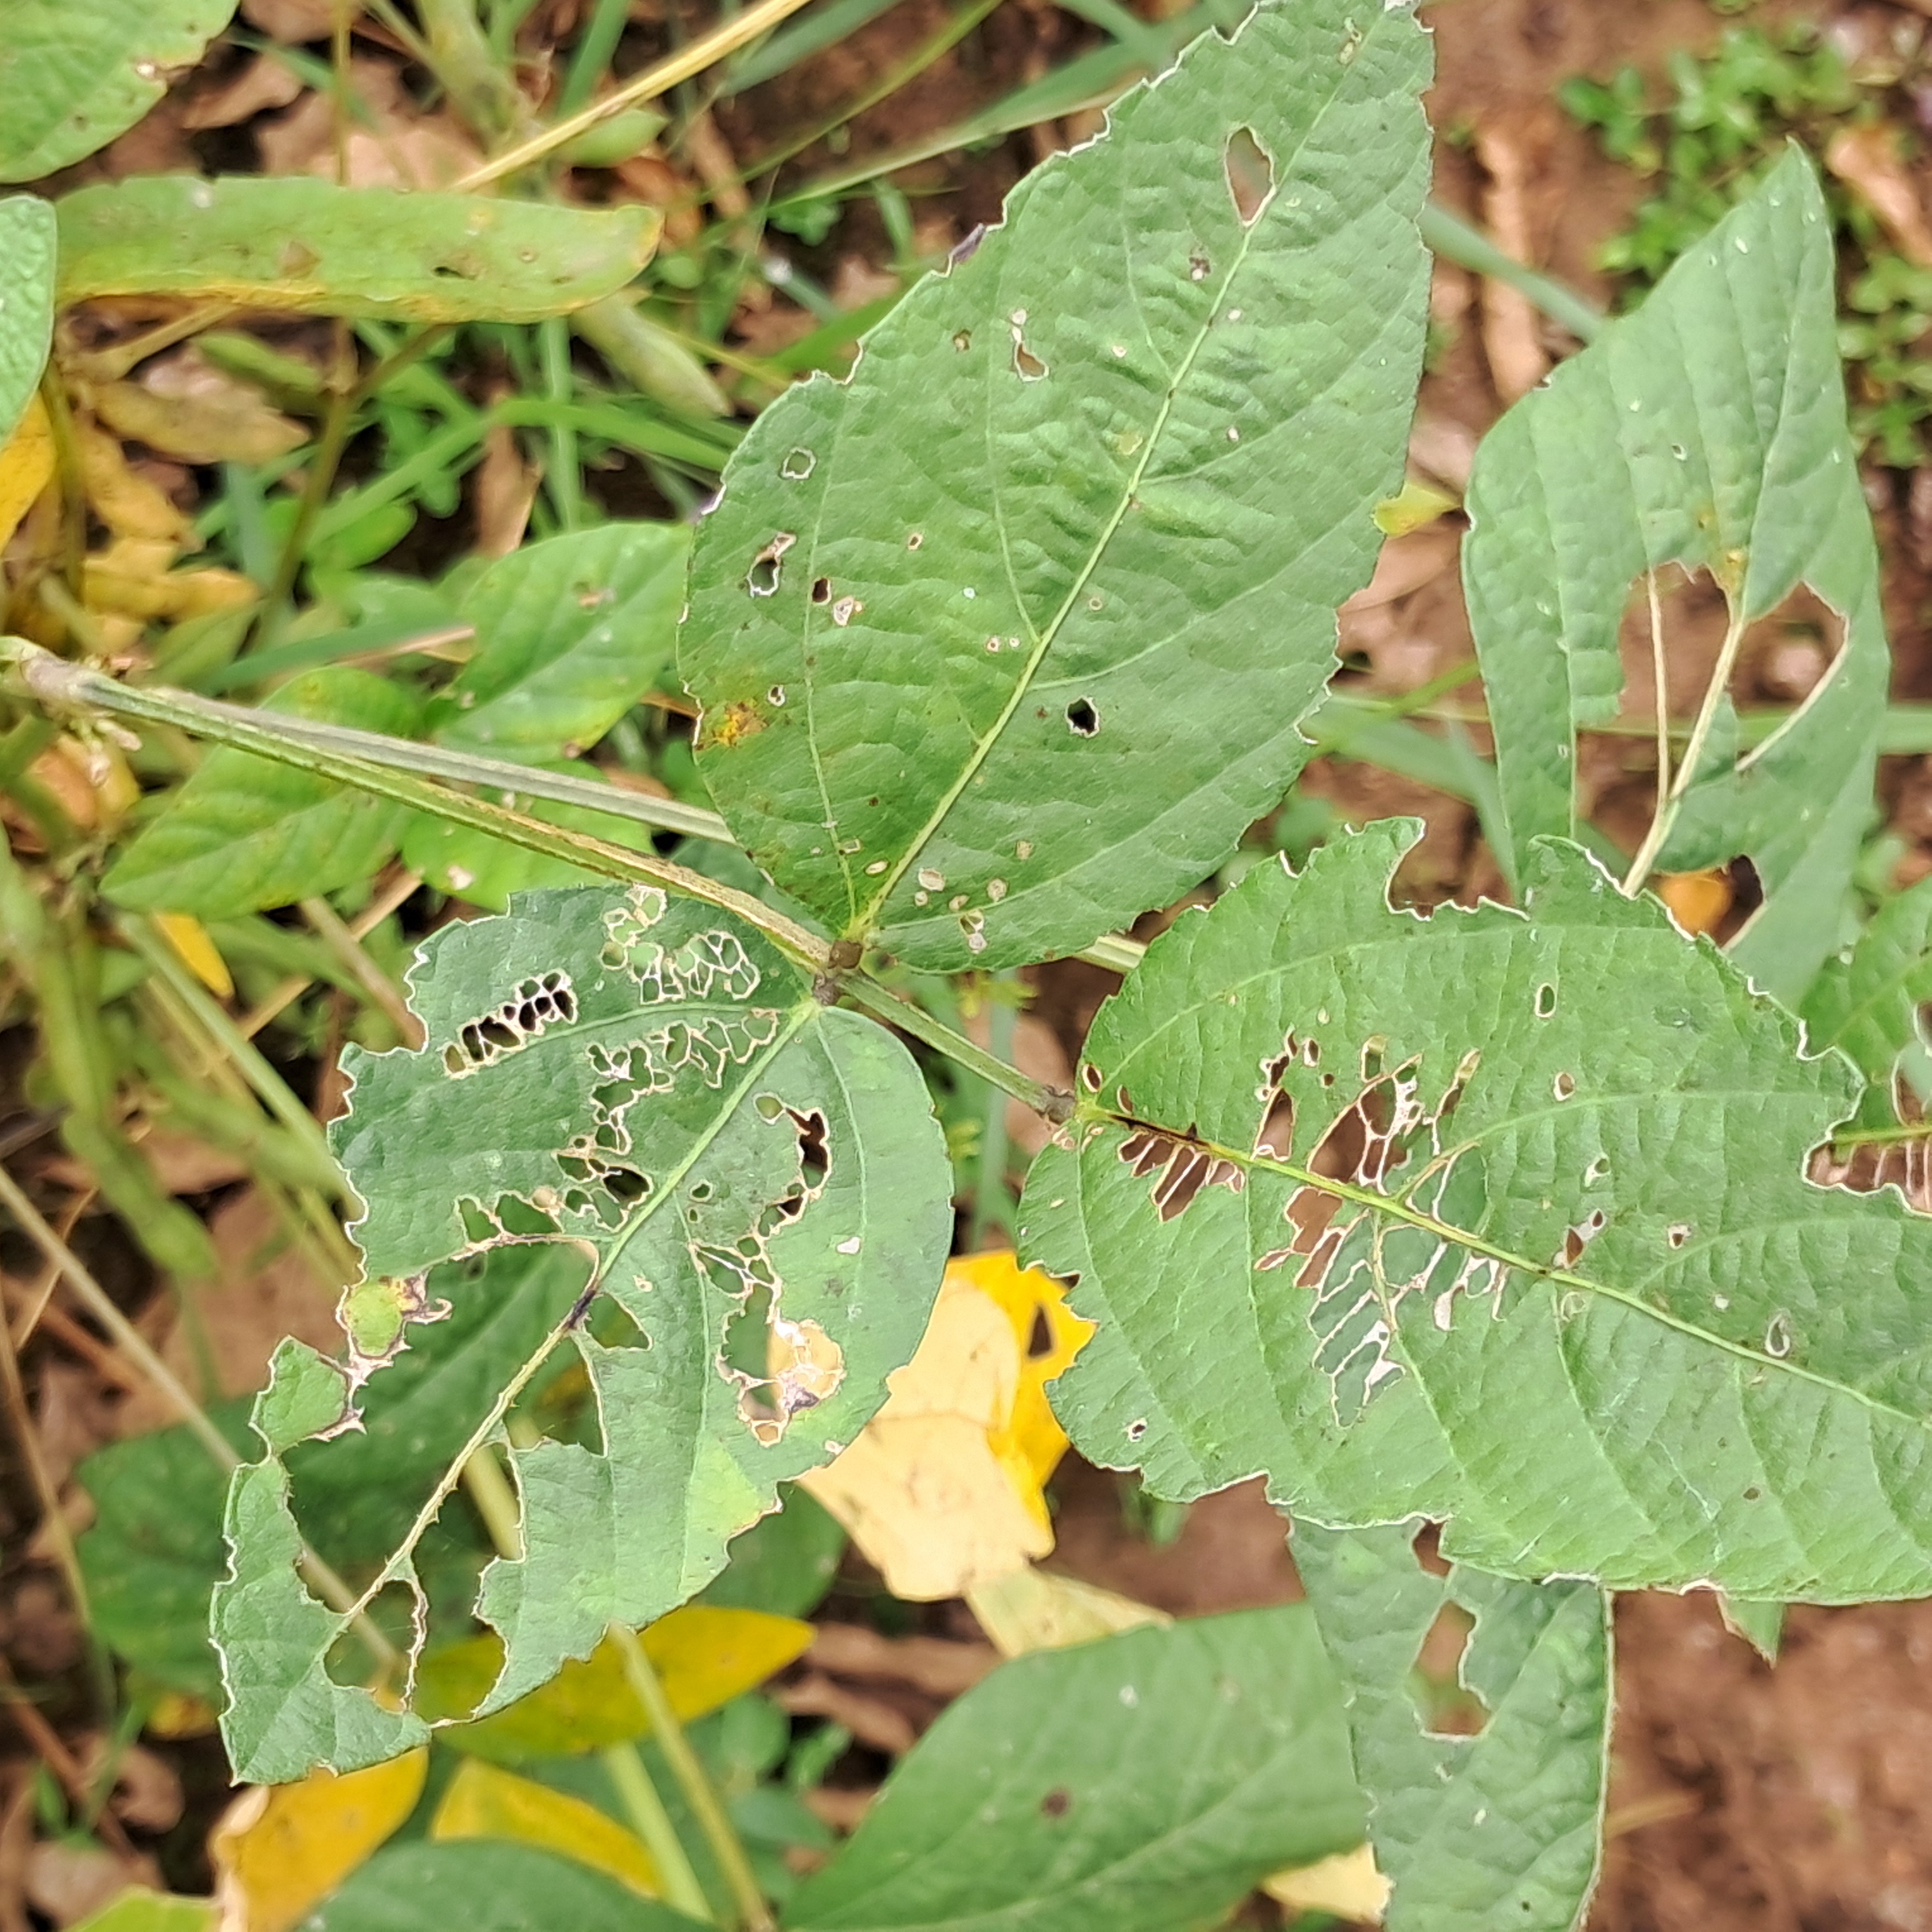
Label: Caterpillar_Semilooper_Pest